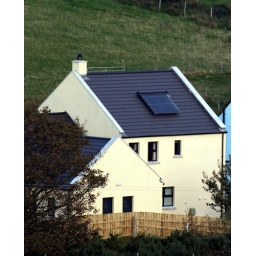
A zoom view of the Solar panel on the roof of the Eco-Loft taken from hill immediately in front of the cottages.